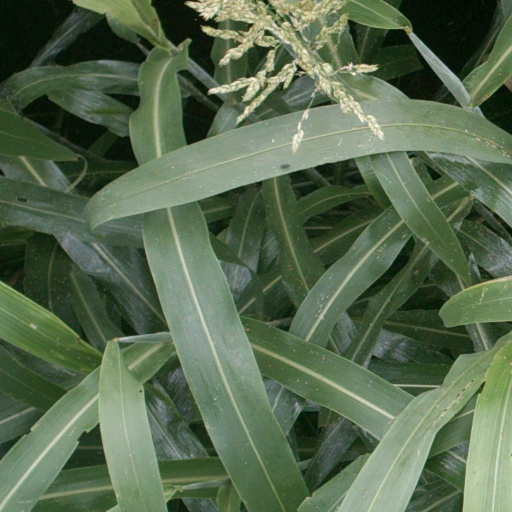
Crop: sorghum